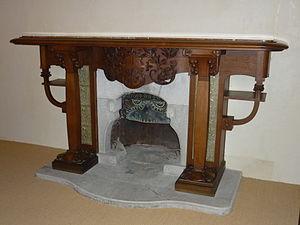
Rafael Masó i Valentí, né le 16 août 1880 à Gérone et mort le 13 juillet 1935 dans la même ville, est un architecte espagnol de Catalogne.